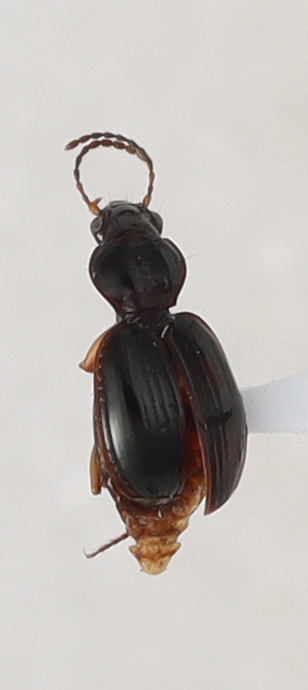
Scientific name: Mecyclothorax konanus
Plot: 14
Trap: S
Collected: 20210727